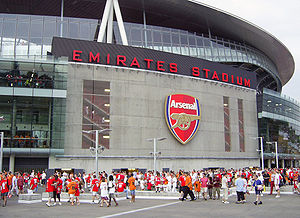
Emirates Stadium
Emirates Stadium
Emirates Stadium er navnet på det fodboldstadion, der er hjemmebane for den engelske fodboldklub Arsenal fra sommeren 2006.